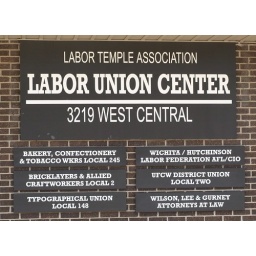
The sign in the building doesn't mention ACORN, but this is the address given for the ACORN office in Wichita.